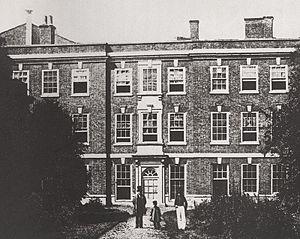
Exeter House est un manoir en brique du début du XVIIᵉ siècle qui se trouvait dans Full Street à Derby avant d'être démoli en 1854. Il a été nommé d'après les Marquis d'Exeter, à qui cette demeure a appartenu jusqu'en 1757. Ce manoir a été notamment connu pour avoir accueilli Charles Édouard Stuart pendant le soulèvement des Jacobites de 1745. Exeter House fut remplacée par des bureaux, qui furent à leur tour remplacés en 1935, par un tribunal d'instance construit par Charles Aslin, architecte de la ville. Ce tribunal a été fermé début 2004 et le bâtiment est désormais vide et les ouvertures condamnées. Le conseil communal n'a pas encore décidé de son sort.
Samuel Ward est un homme d'affaires britannique qui était propriétaire à Derby et à Richmond, en Angleterre. Il fut dans sa jeunesse goûteur pour Bonnie Prince Charlie, qui l'en récompensa d'une bague de diamant. Celle-ci figure aujourd'hui dans la collection du Derby Museum and Art Gallery, de même que le portrait que fit de lui Joseph Wright.